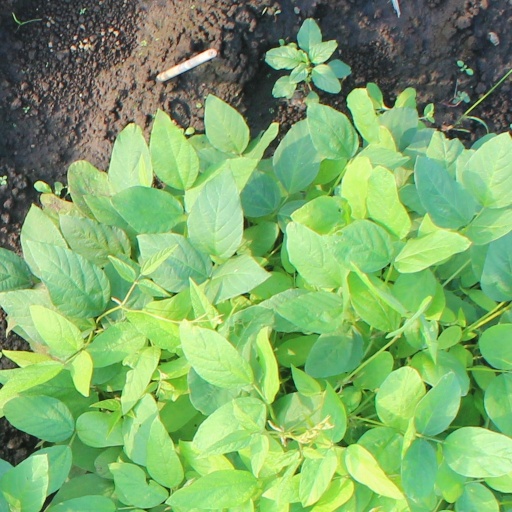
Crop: soybean